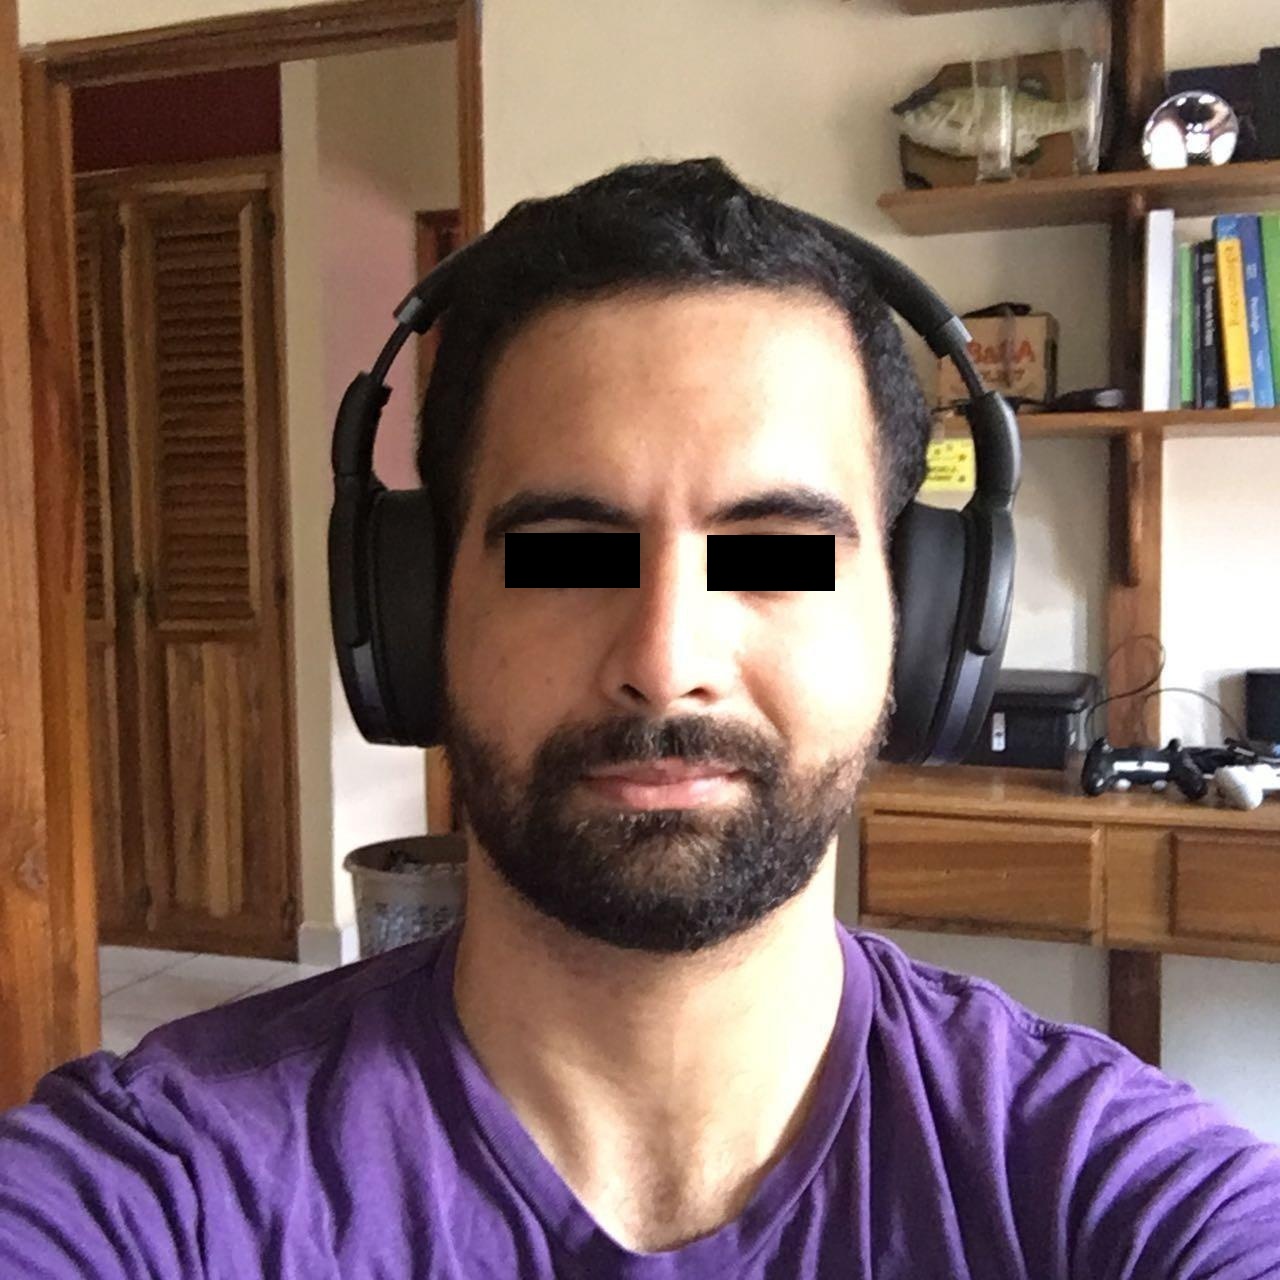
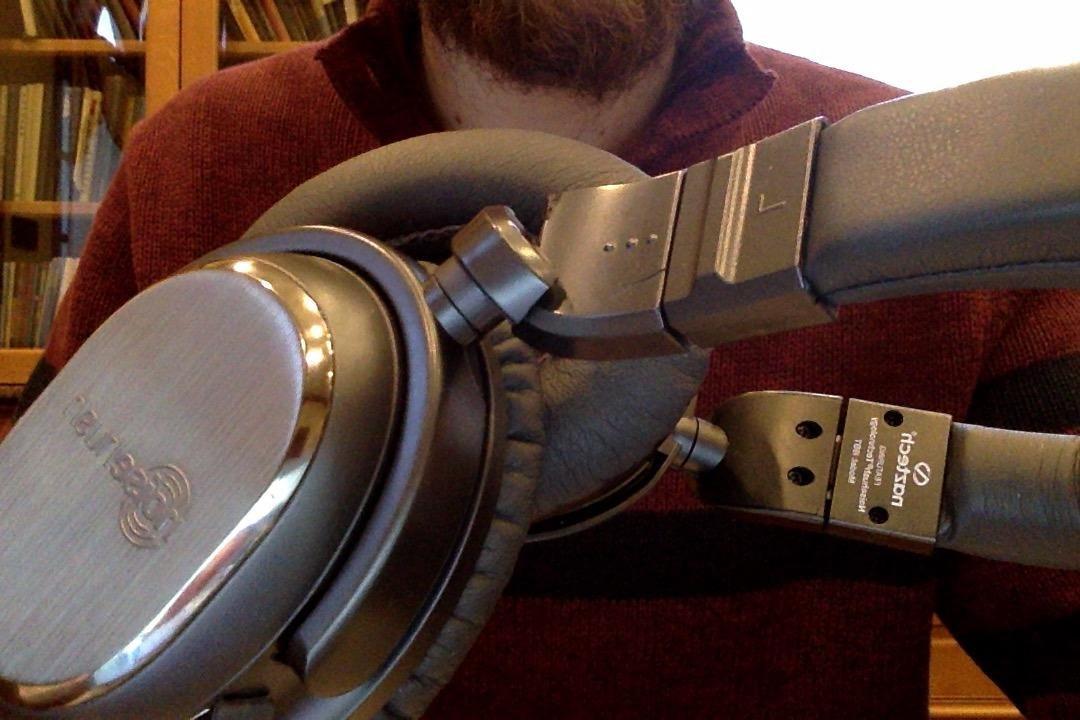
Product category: headphones
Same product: no